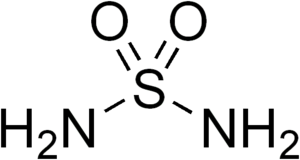
Le sulfamide, également appelé amide sulfurique, est un composé chimique de formule SO₂(NH₂)₂. C'est un solide blanc, cristallisé dans le système orthorhombique.